False gharial

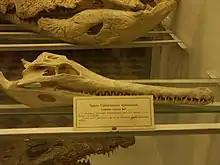
Skull at the Zoological Museum of the Zoological Institute of the Russian Academy of Sciences, St. Petersburg

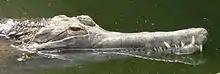
Close-up of a false gharial at the Tierpark Berlin

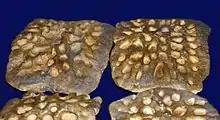
Fossil dorsal plates of ""Tomistoma" calaritanus"

The false gharial is dark reddish-brown above with dark brown or black spots and cross-bands on the back and tail. Ventrals are grayish-white, with some lateral dark mottling. Juveniles are mottled with black on the sides of the jaws, body, and tail. The smooth and unornamented snout is extremely long and slender, parallel sided, with a length of 3.0 to 3.5 times the width at the base. All teeth are long and needle-like, interlocking on the insides of the jaws, and are individually socketed. The dorsal scales are broad at midbody and extend onto the sides of the body. The digits are webbed at the base. Integumentary sensory organs are present on the head and body scalation. Scales behind the head are frequently a slightly enlarged single pair. Some individuals bear a number of adjoining small keeled scales. Scalation is divided medially by soft granular skin. Three transverse rows of two enlarged nuchal scales are continuous with the dorsal scales, which consist of 22 transverse rows of six to eight scales, are broad at midbody and extend onto the sides of the body. Nuchal and dorsal rows equals a total of 22 to 23 rows. It has 18 double-crested caudal whorls and 17 single-crested caudal whorls. The flanks have one or two longitudinal rows of six to eight very enlarged scales on each side.